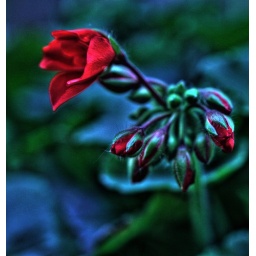
A red flower in the courtyard ready to bloom.